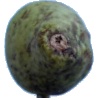
Label: Pear Stone 1